George Grove

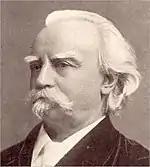
August Manns, Grove's musical director

Grove's musical analyses avoided all hint of technical jargon and tried to make clear to everyone who read them what, in Grove's opinion, listeners should be aware of in each piece. In a note on Mozart's Symphony No. 39, after referring to Mozart's extraordinary productivity in the year 1788, Grove wrote: